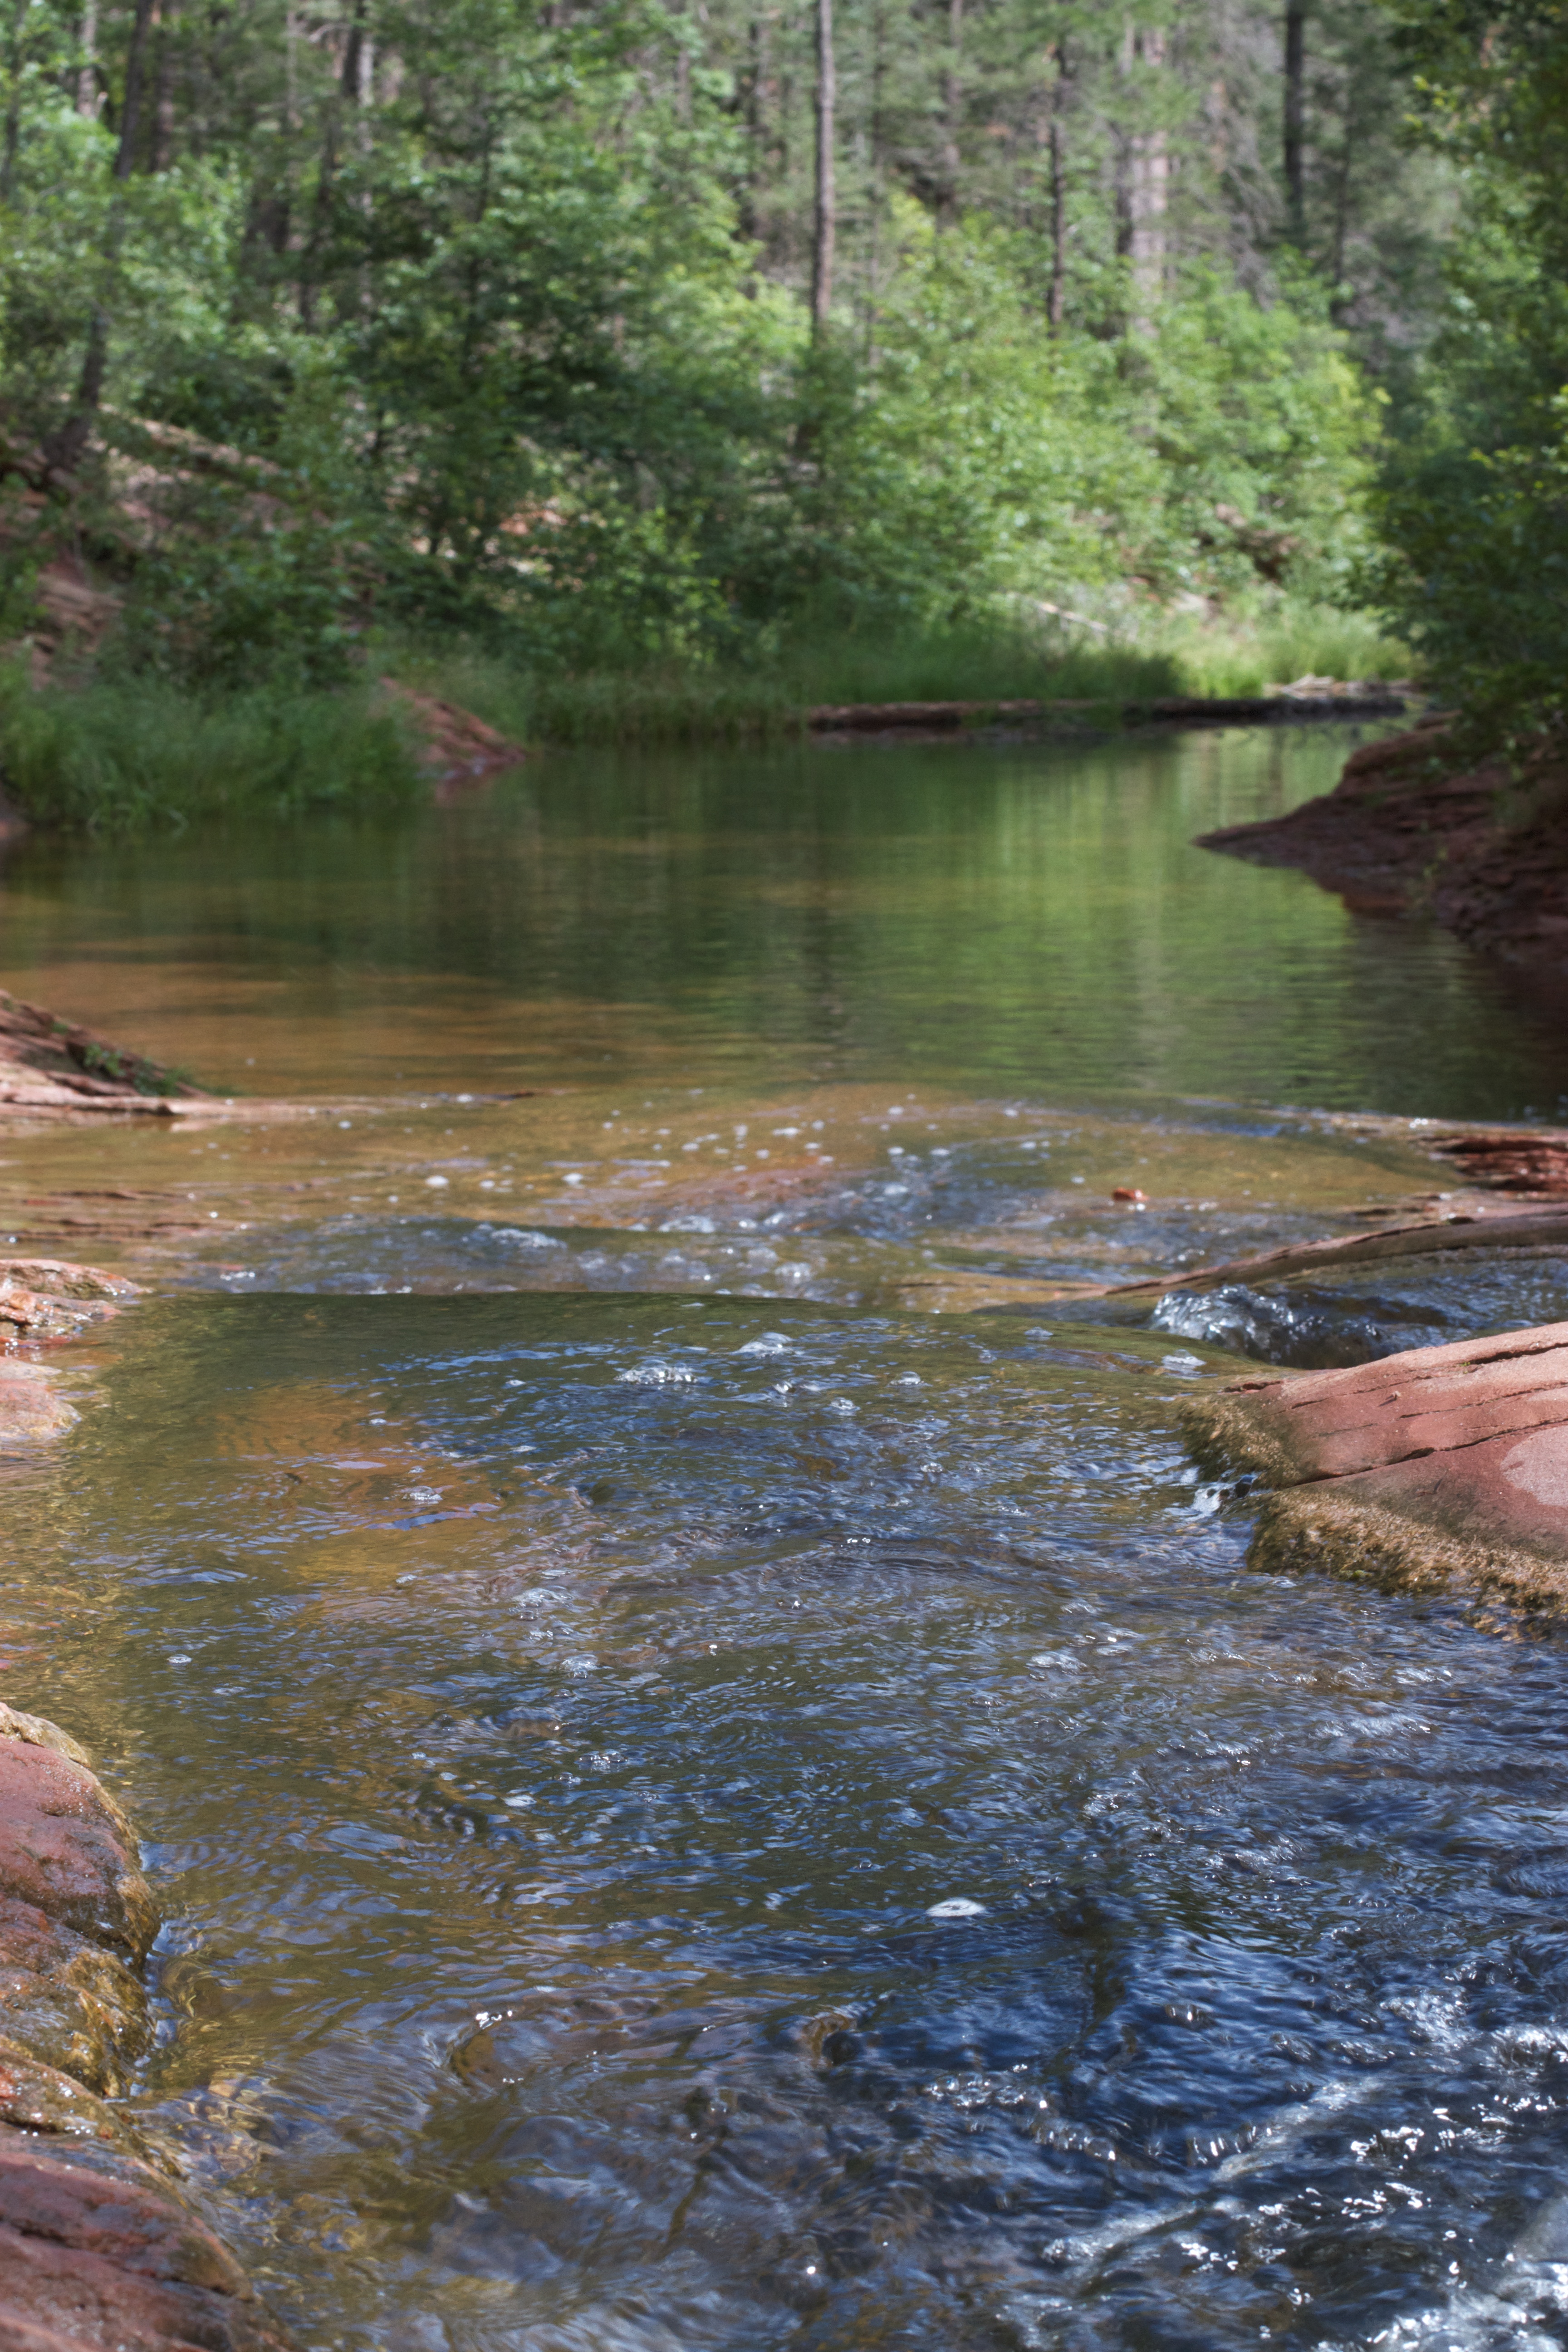
water, creek, wilderness, river, pond, stream, rapid, body of water, watercourse, geographical feature, recreational fishing